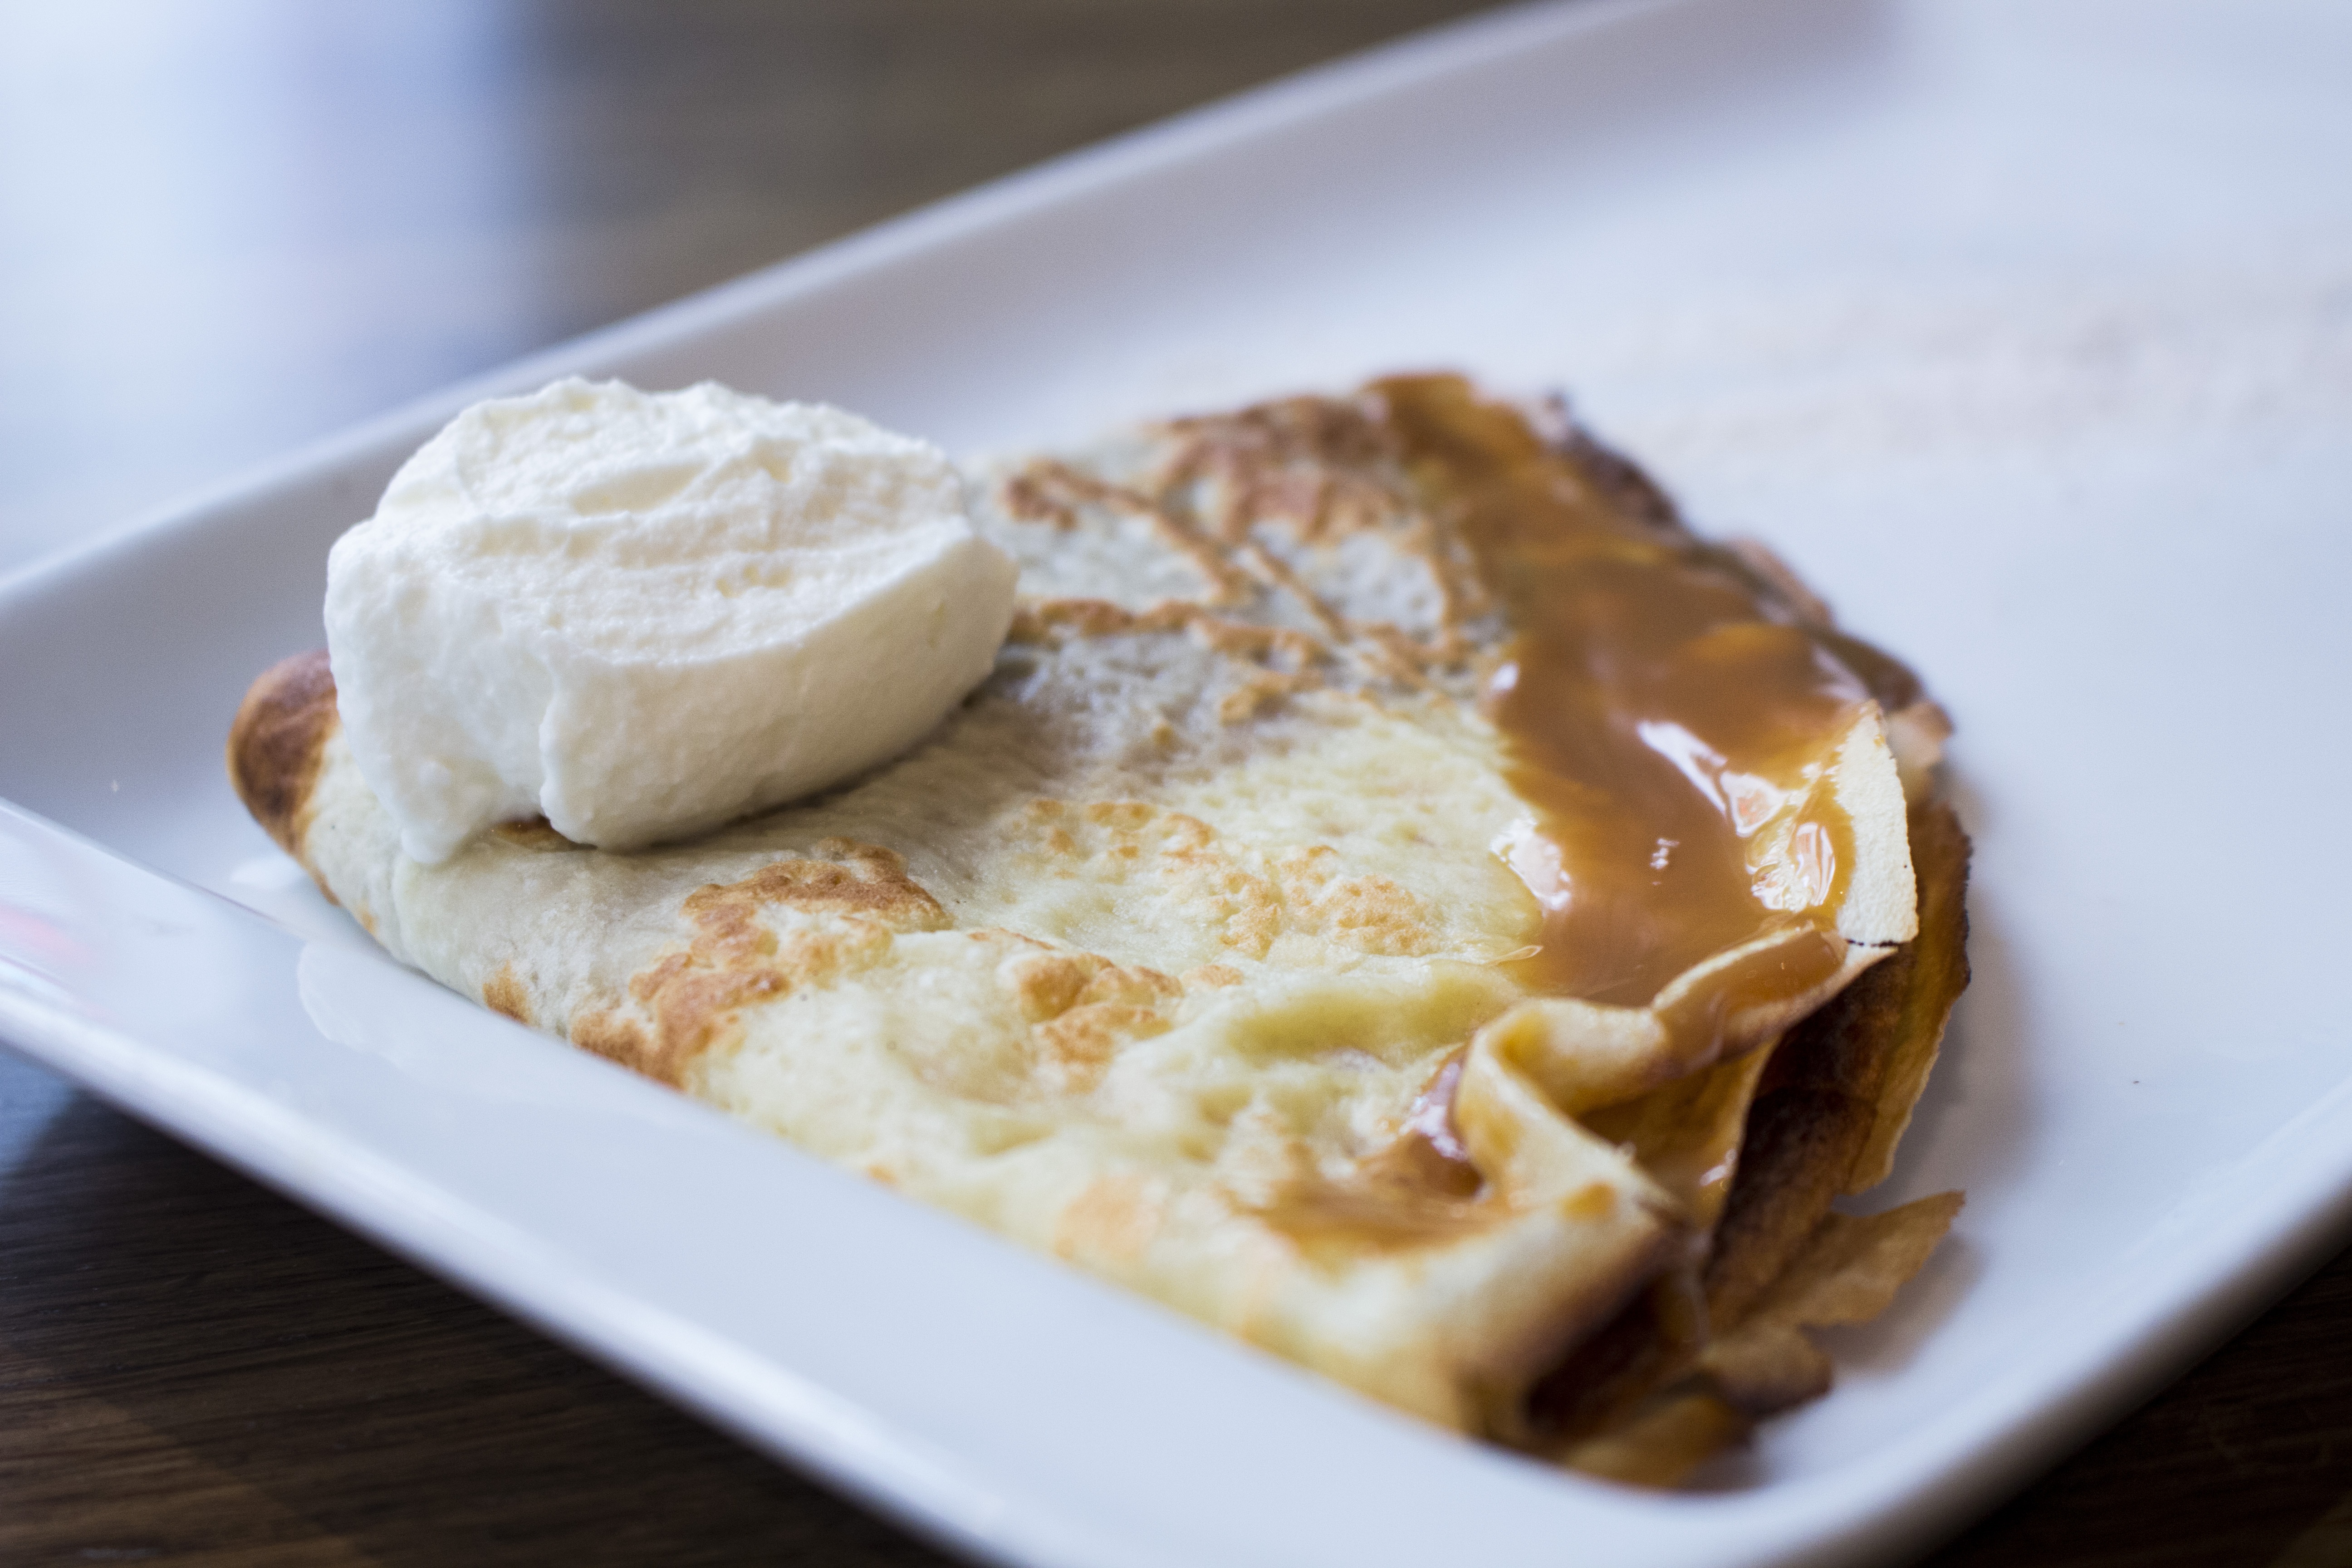
dish, meal, food, produce, breakfast, dessert, cuisine, coconut, crepe, carmel, flavor